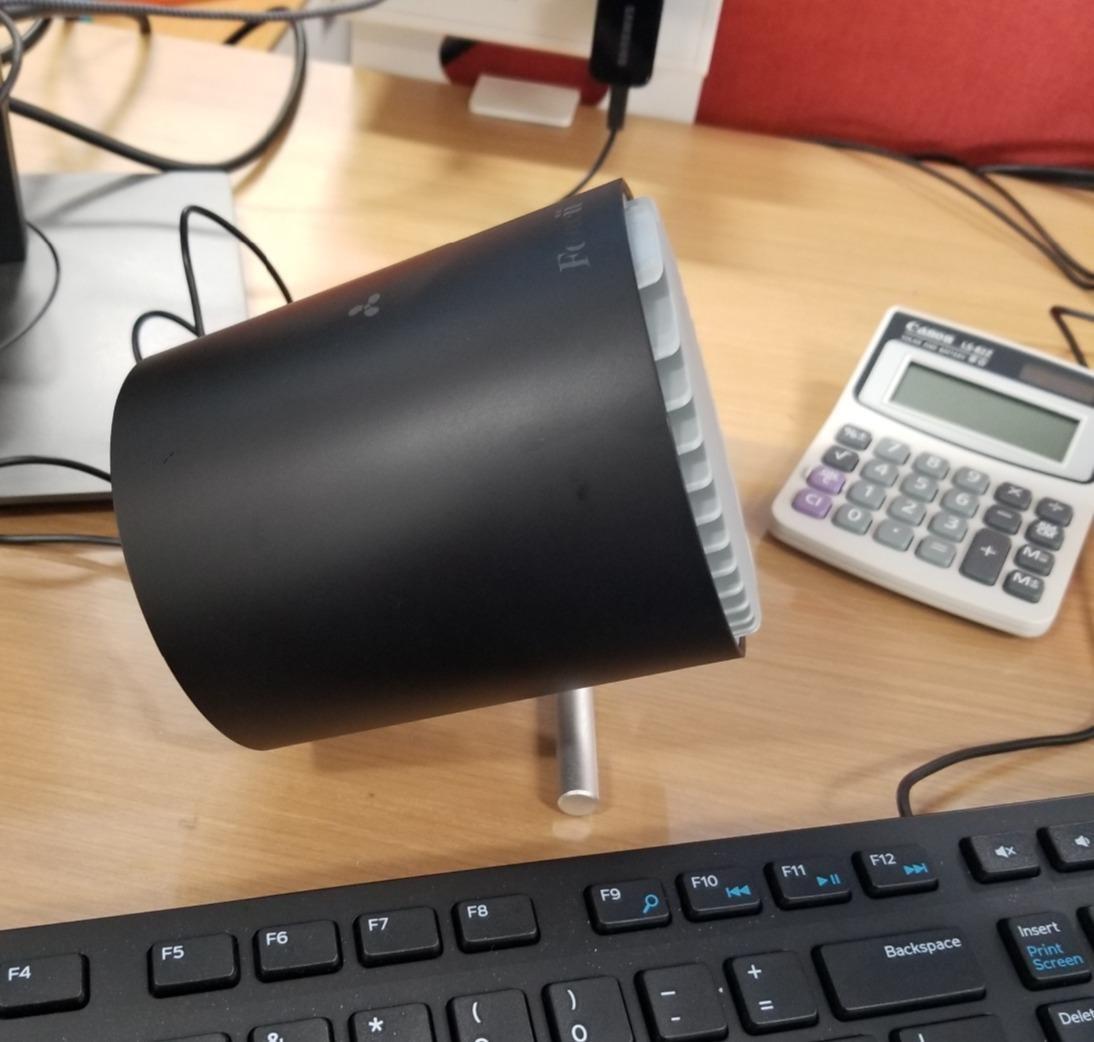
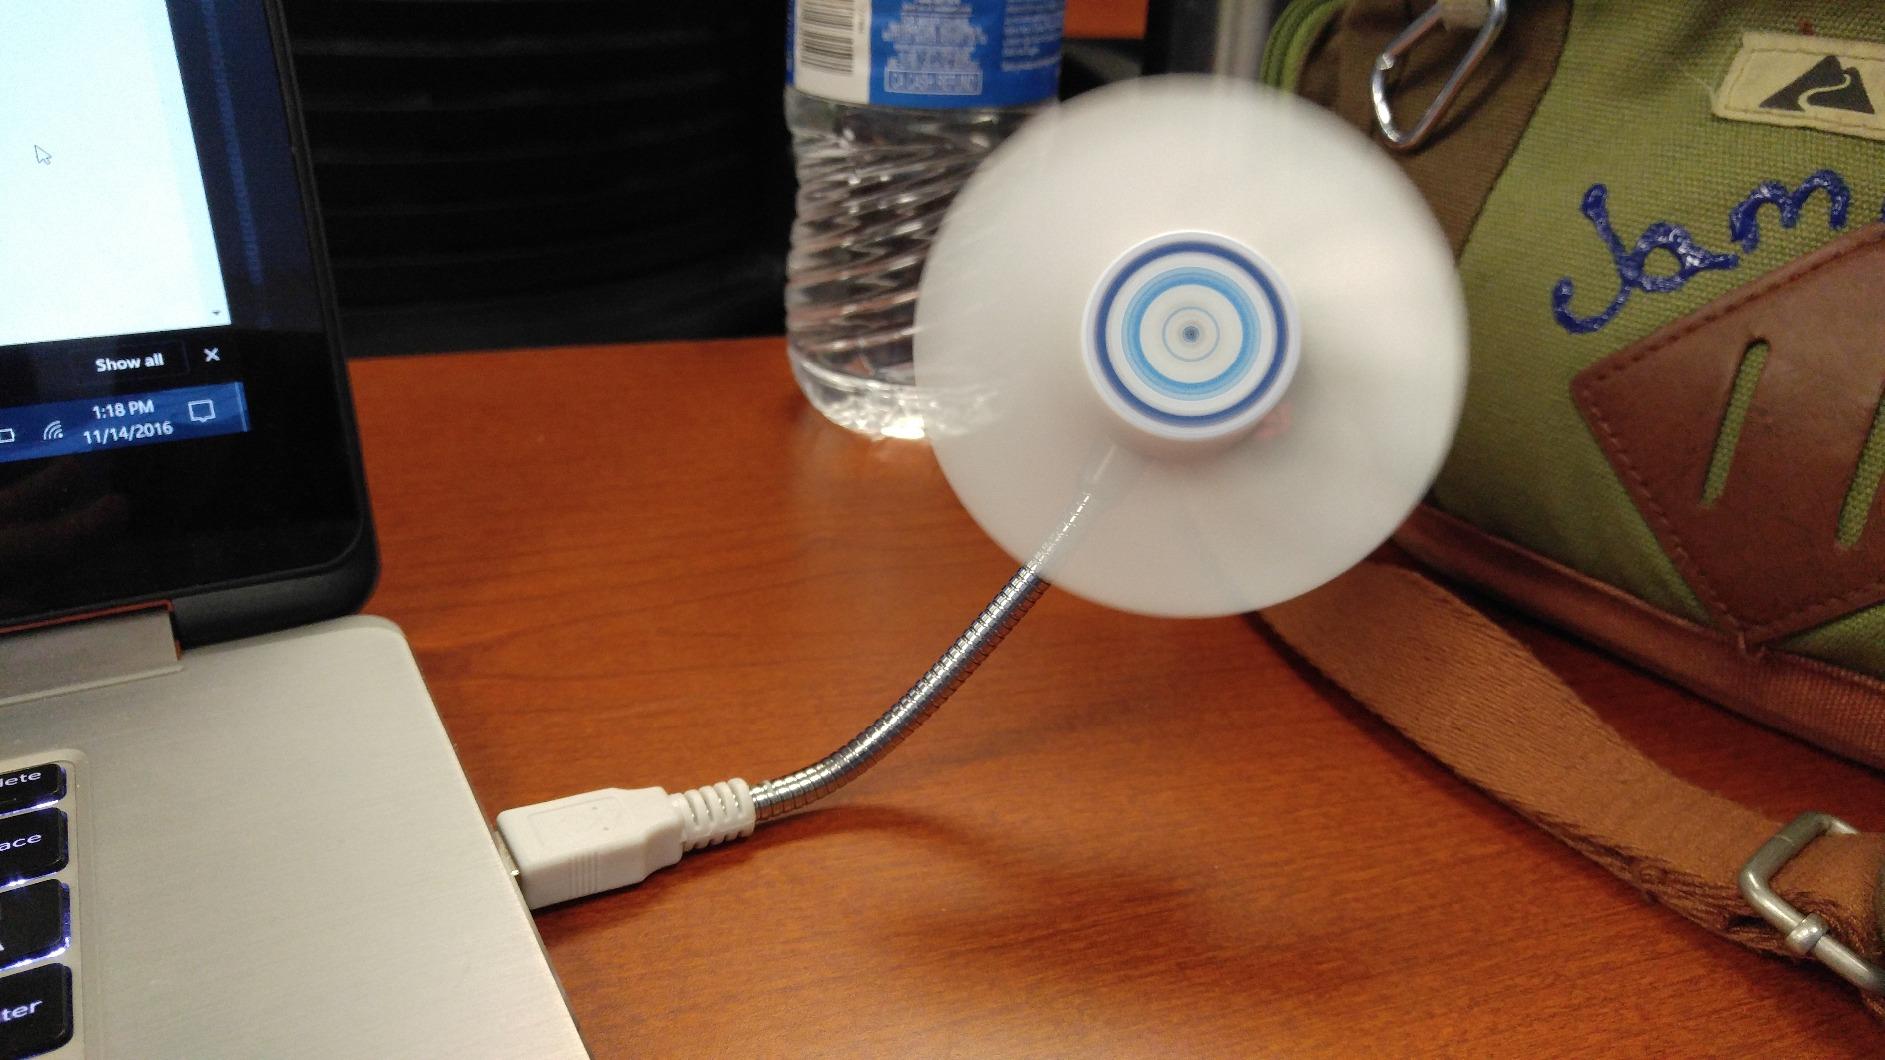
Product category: fan
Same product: no